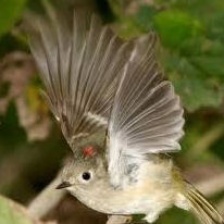
Species: RUBY CROWNED KINGLET
Scientific name: REGULUS CALENDULA